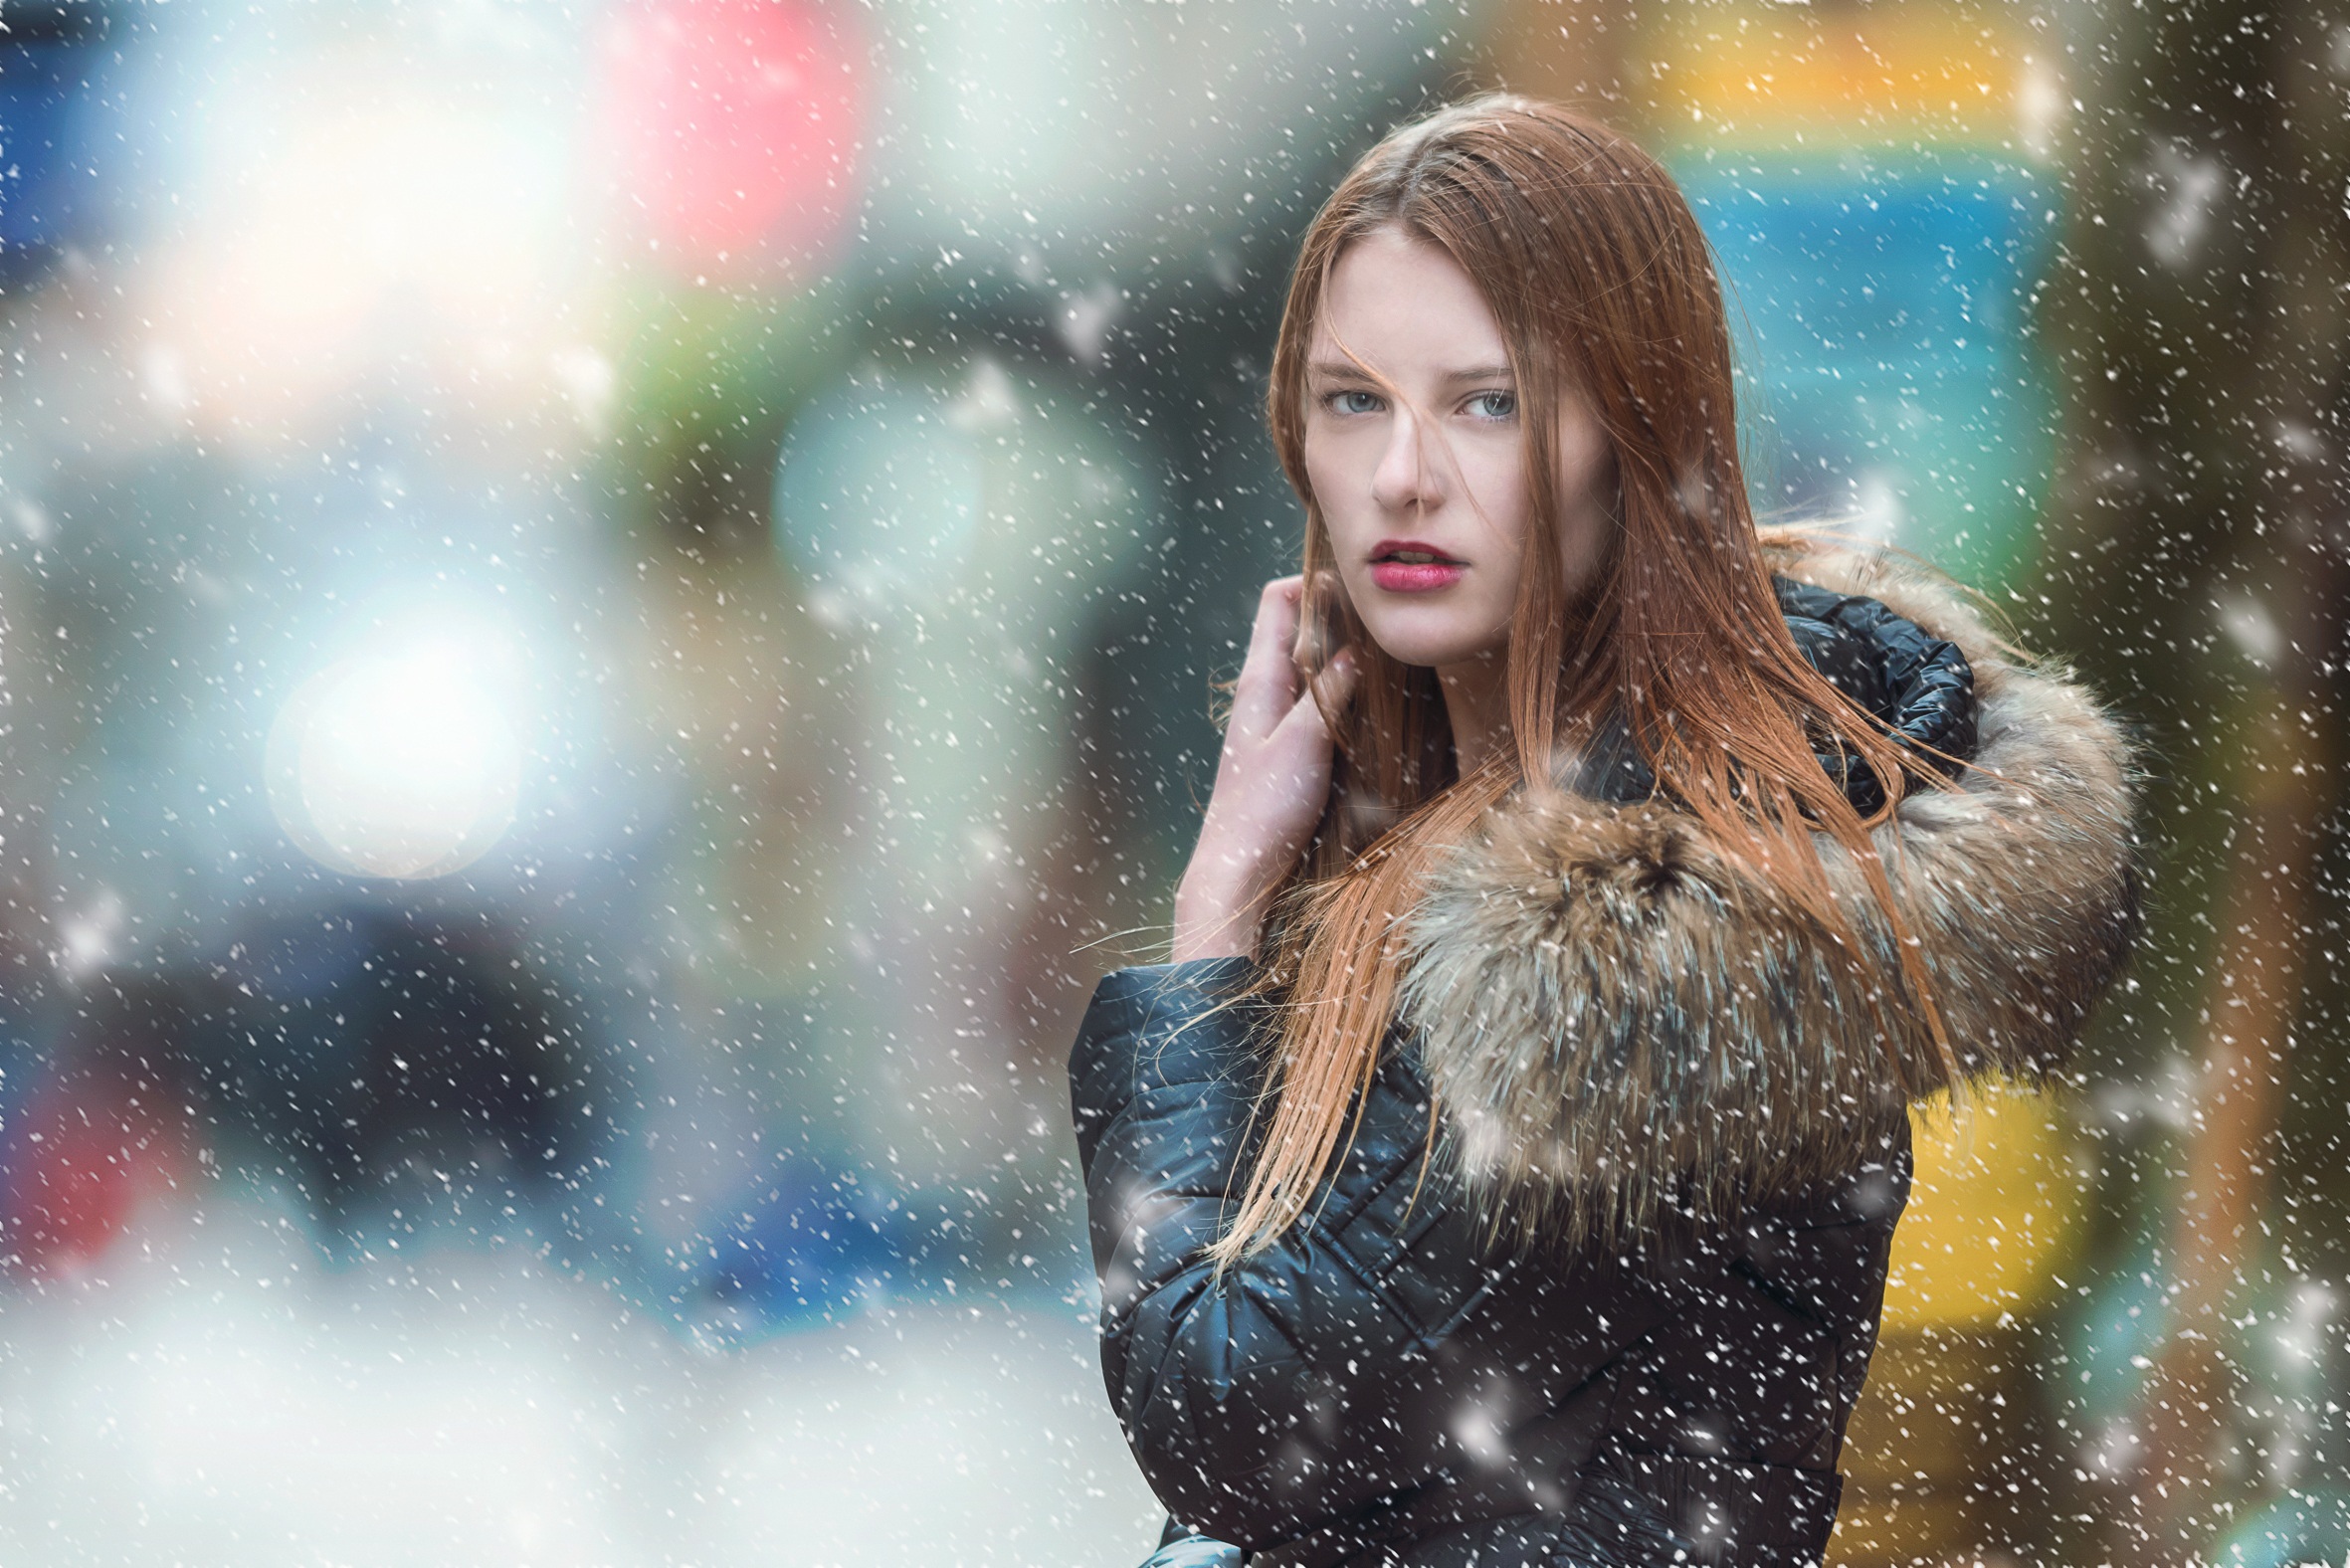
People in nature, beauty, photography, long hair, sky, blond, snow, winter, fur, tree, portrait, brown hair, smile, winter storm